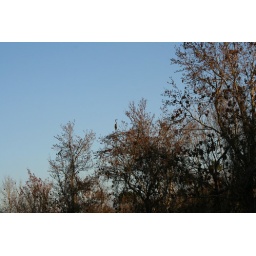
bird in tree